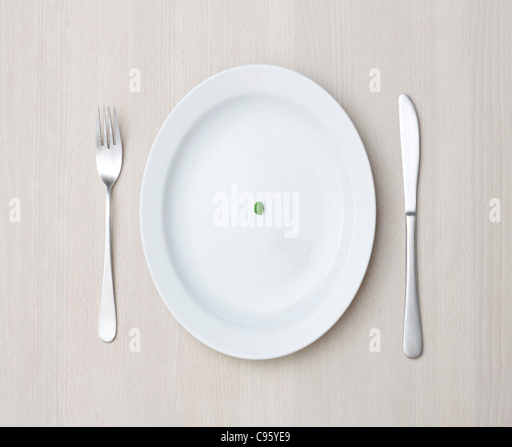
a single pea on a plate